Talk to the hand

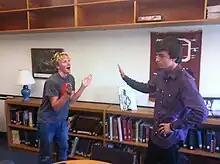
Two people demonstrate "Talk to the Hand"

"Talk to the hand" (or "tell it to the hand") is a slang phrase associated with the 1990s. It originated as a sarcastic way of saying one does not want to hear what the person who is speaking is saying.